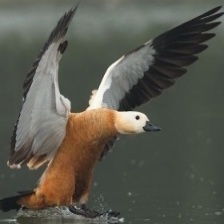
Species: RUDDY SHELDUCK
Scientific name: TADORNA FERRUGINEA
ImageNet parent category: drake